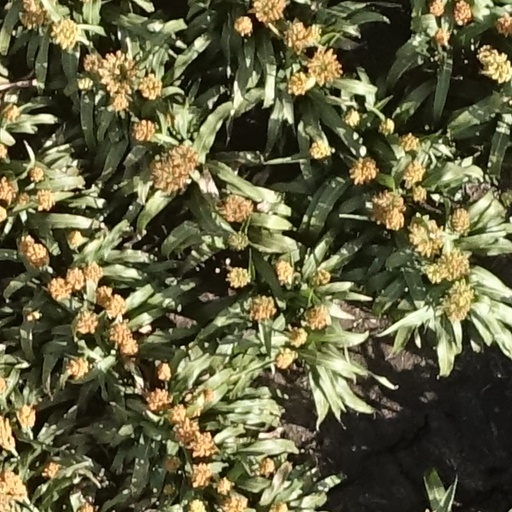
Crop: sorghum